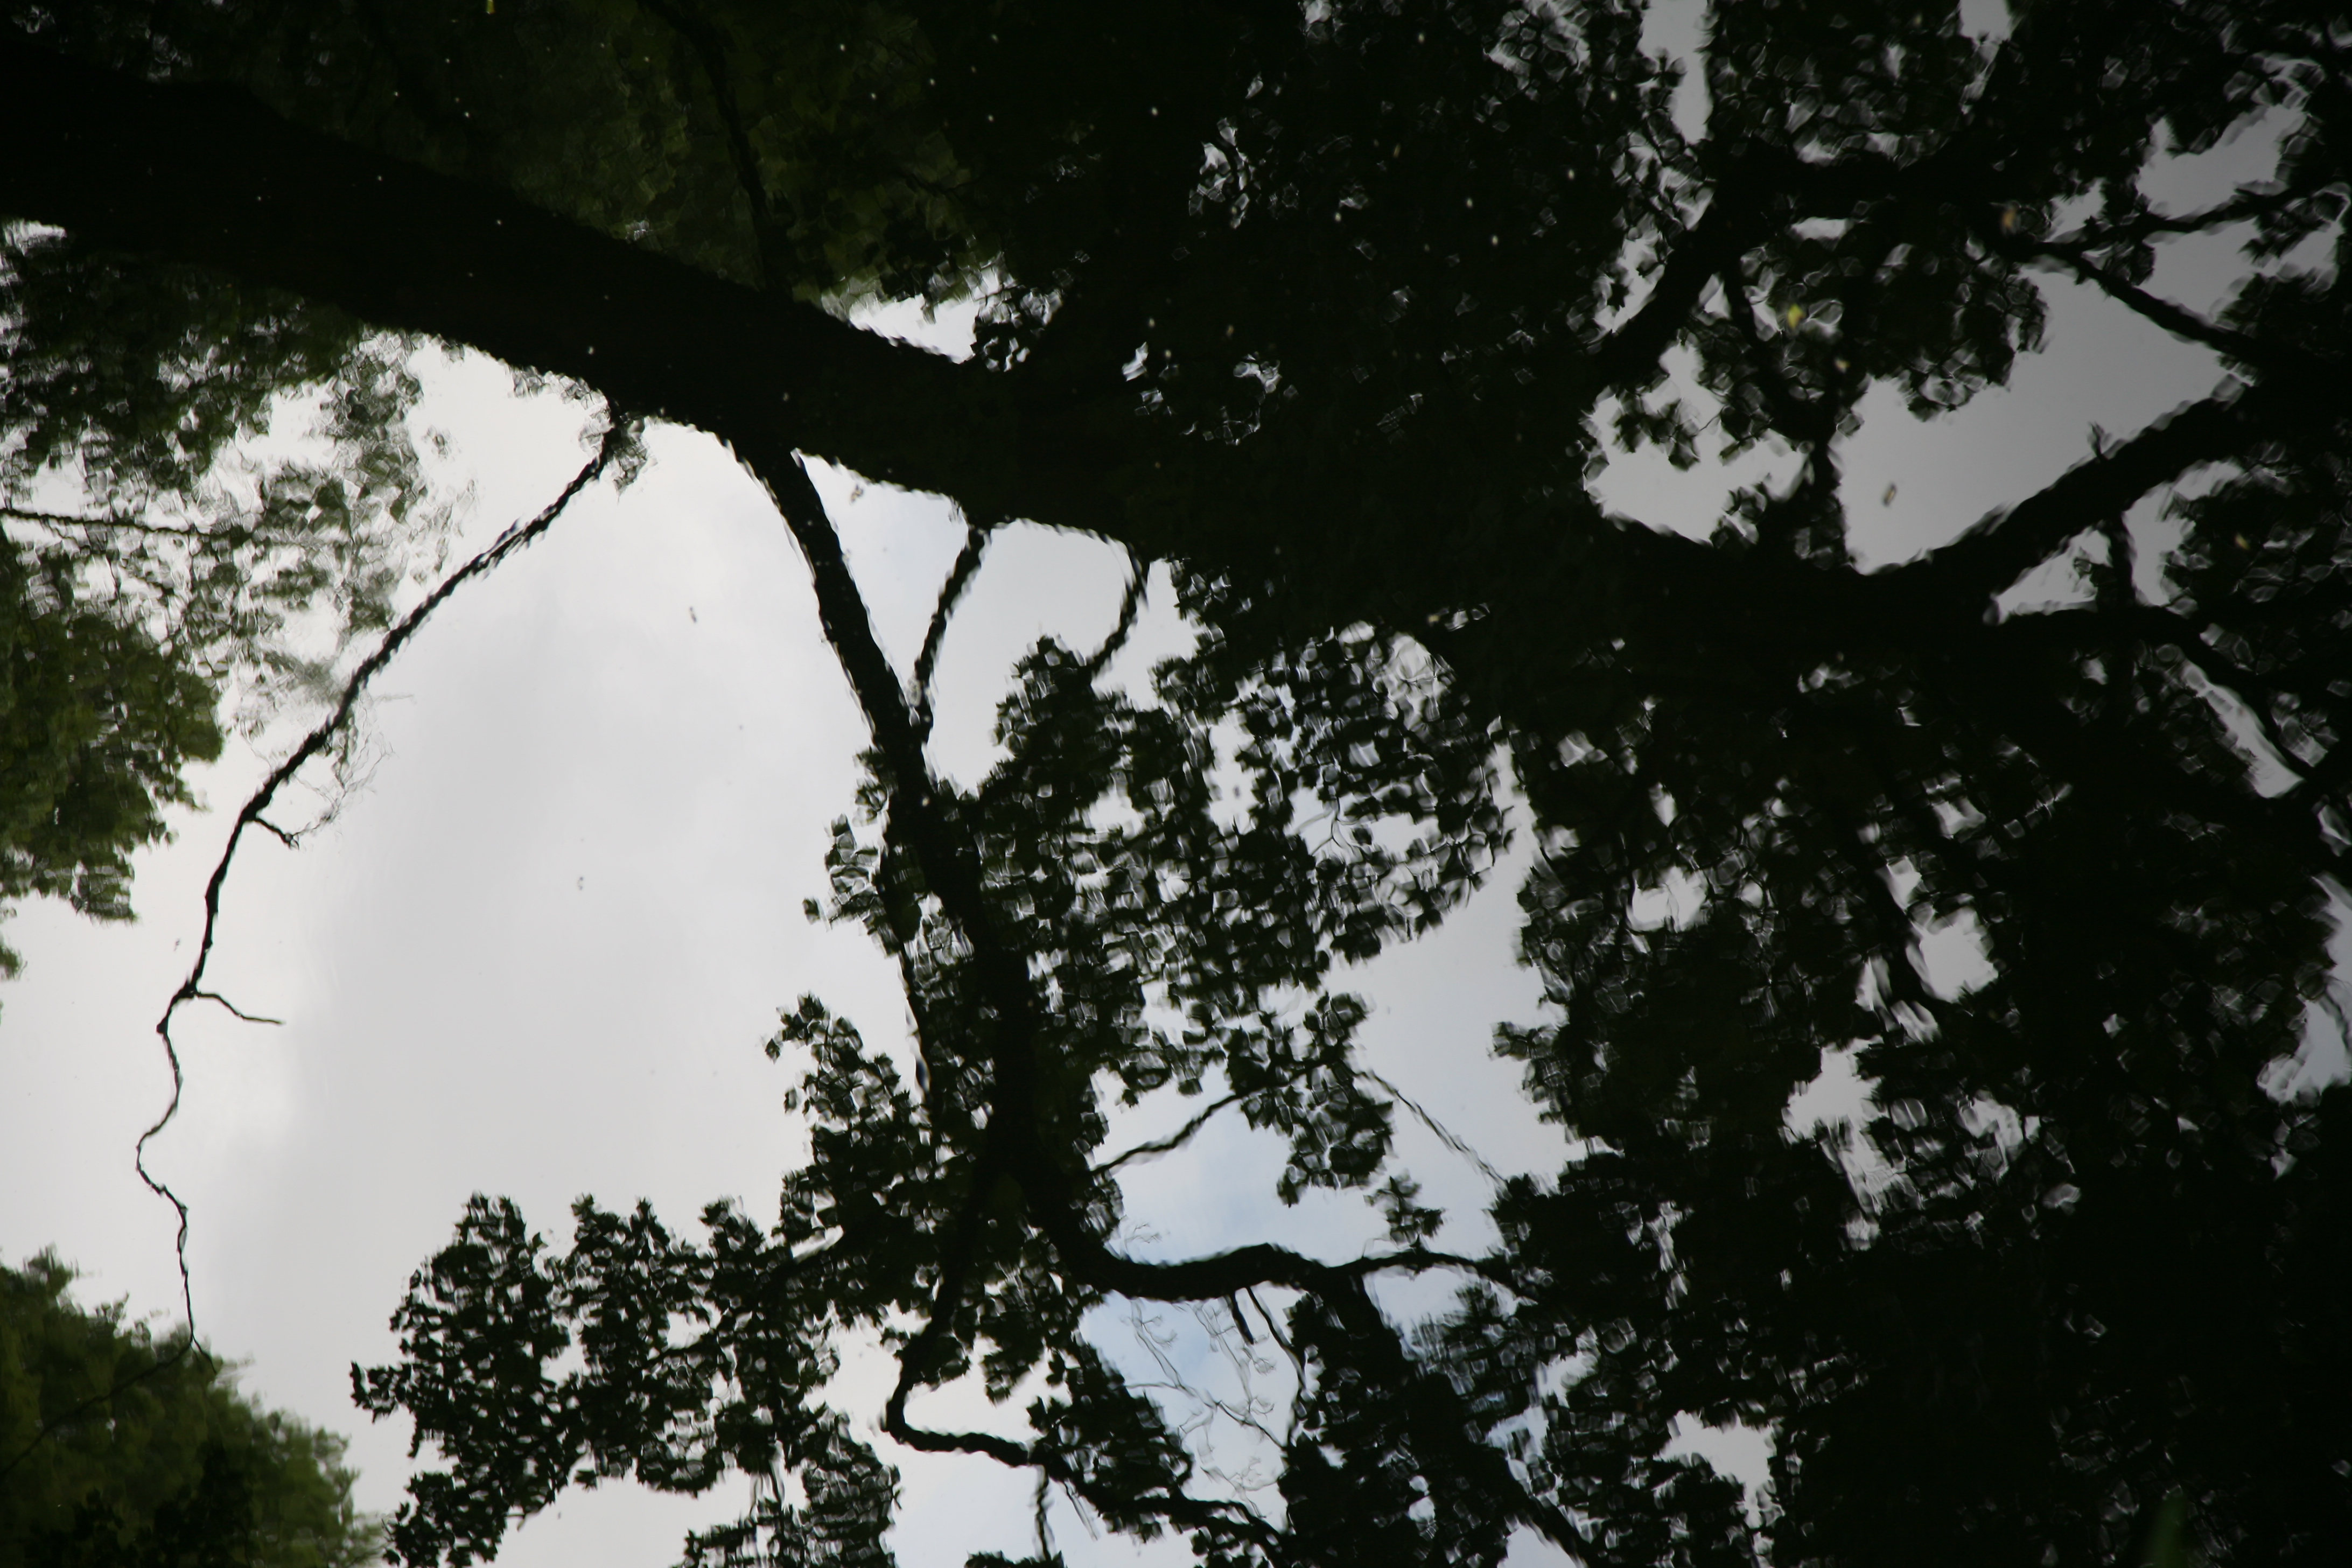
tree, nature, forest, branch, black and white, plant, sky, sunlight, leaf, flower, autumn, park, monochrome, parc, arbol, arbre, germany, deutschland, allemagne, berlin, garten, woodland, parque, baum, habitat, tiergarten, monochrome photography, atmospheric phenomenon, woody plant